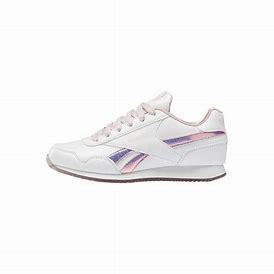
Brand: Reebok
Model: Royal Classic Jogger 3